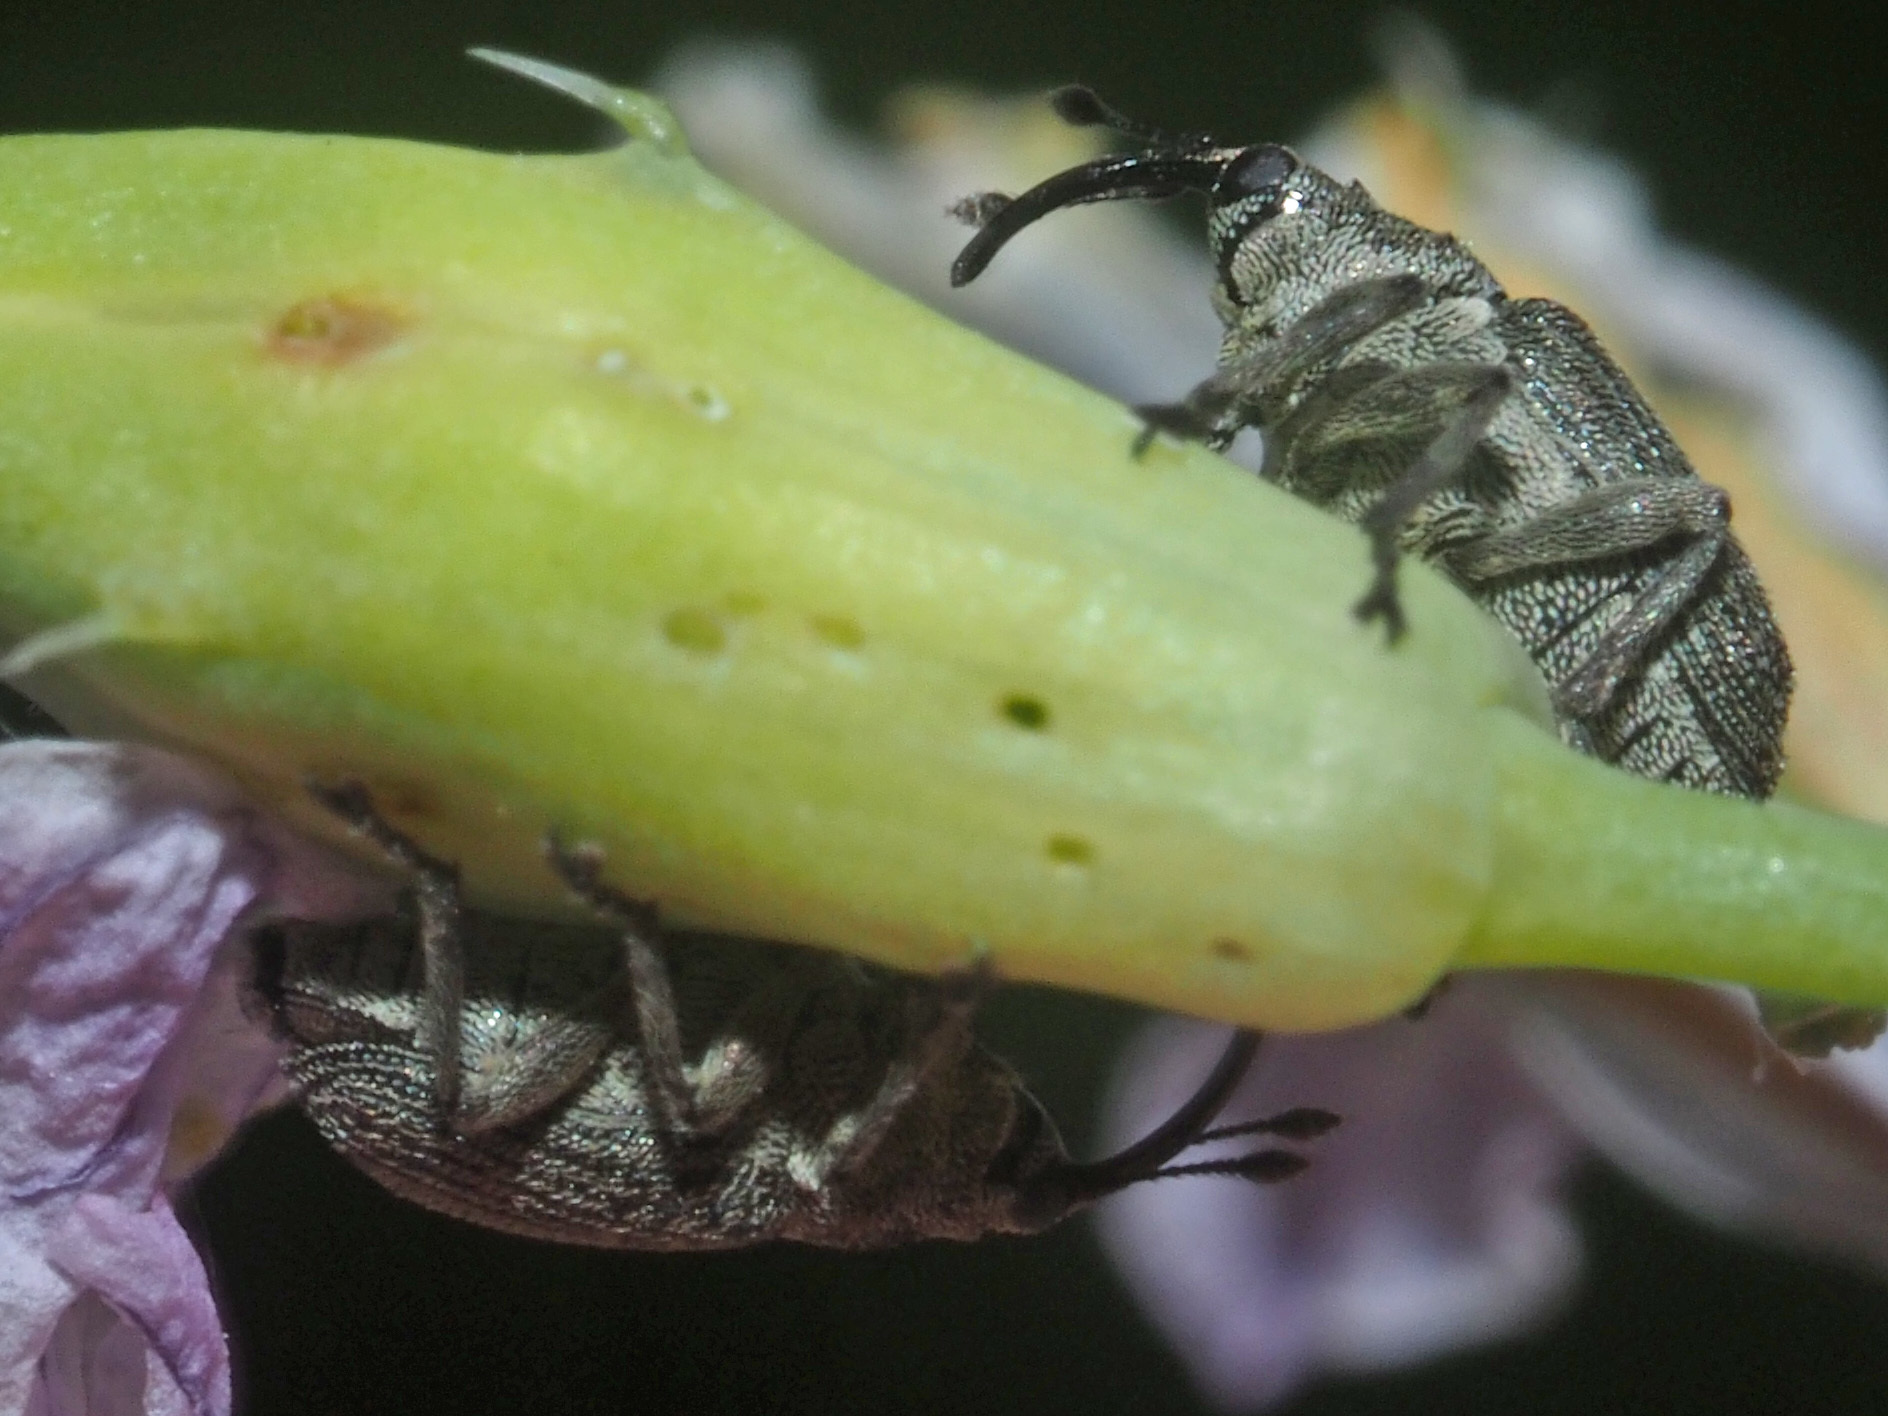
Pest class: Cabbage_seedpod_weevil